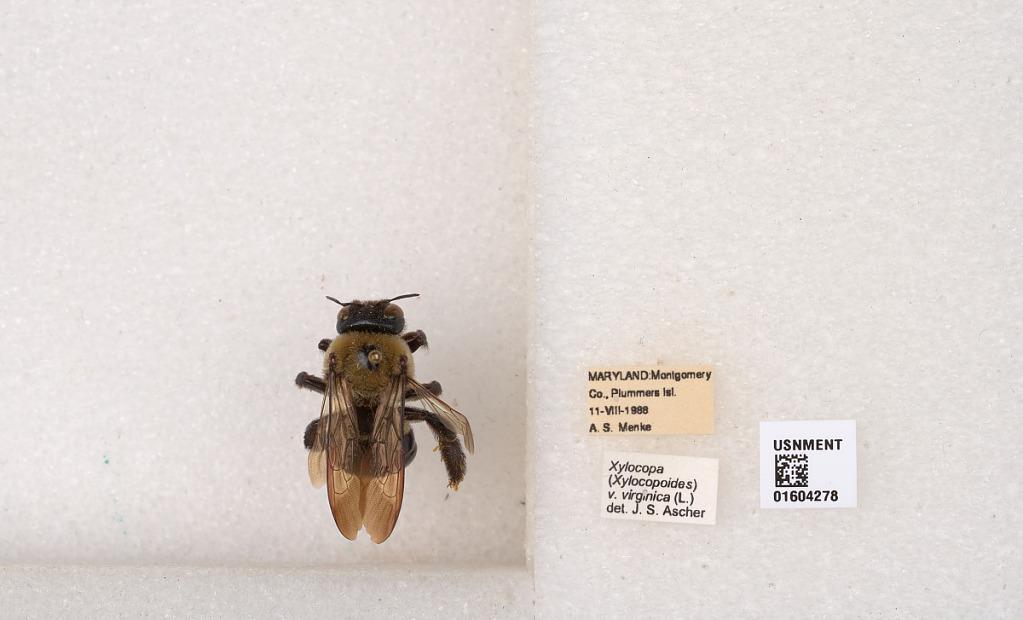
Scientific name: Xylocopa (Xylocopoides) virginica virginica (Linnaeus)
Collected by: A. Menke
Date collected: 1988-8-11
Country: United States
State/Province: Maryland
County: Montgomery
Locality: Plummers Island
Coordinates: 38.9705, -77.1763
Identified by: Ascher, J. S.